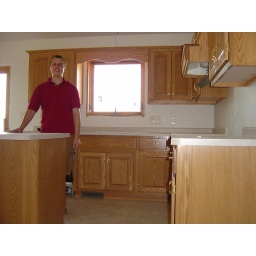
Daniel in kitchen of house we toured